Wally Lamb

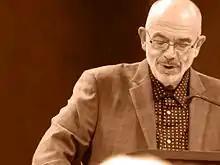
Lamb at discussion and book signingNew York City 2013

Wally Lamb (born October 17, 1950) is an American author known as the writer of the novels "She's Come Undone", "I Know This Much Is True", and "The River Is Waiting", all of which were selected for Oprah's Book Club or Oprah's Book Club 2.0. He was the director of the Writing Center at Norwich Free Academy in Norwich from 1989 to 1998 and has taught Creative Writing in the English Department at the University of Connecticut.